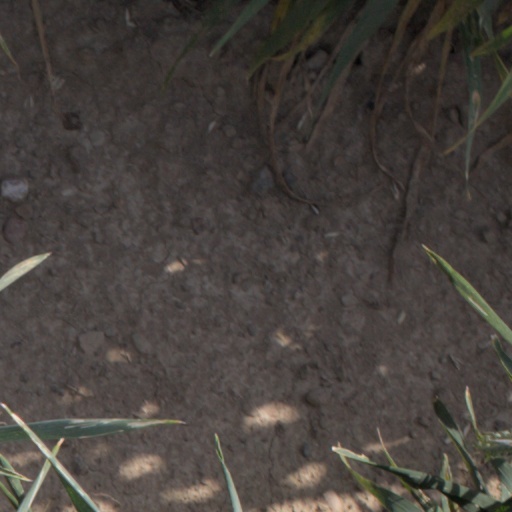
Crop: wheat